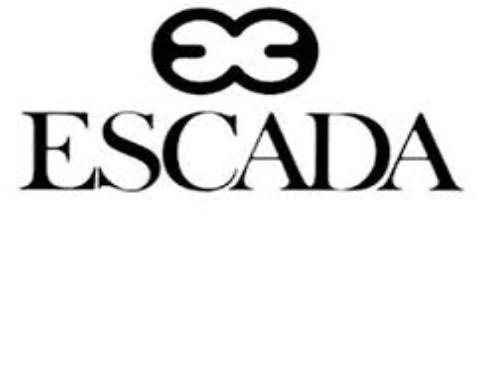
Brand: Escada
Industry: Necessities